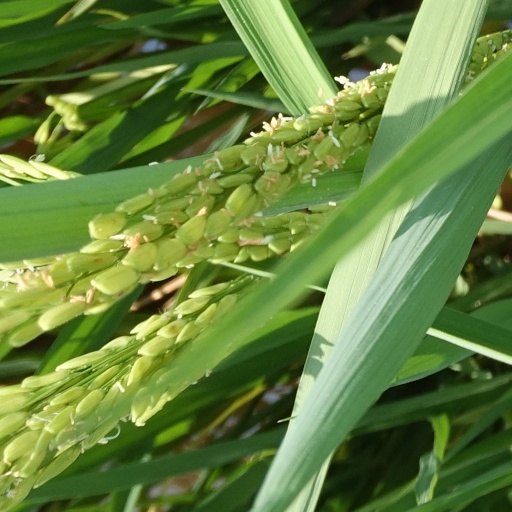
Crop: rice